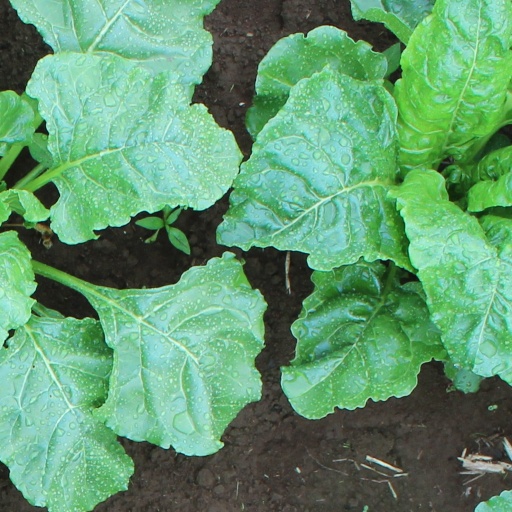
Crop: sugar beet